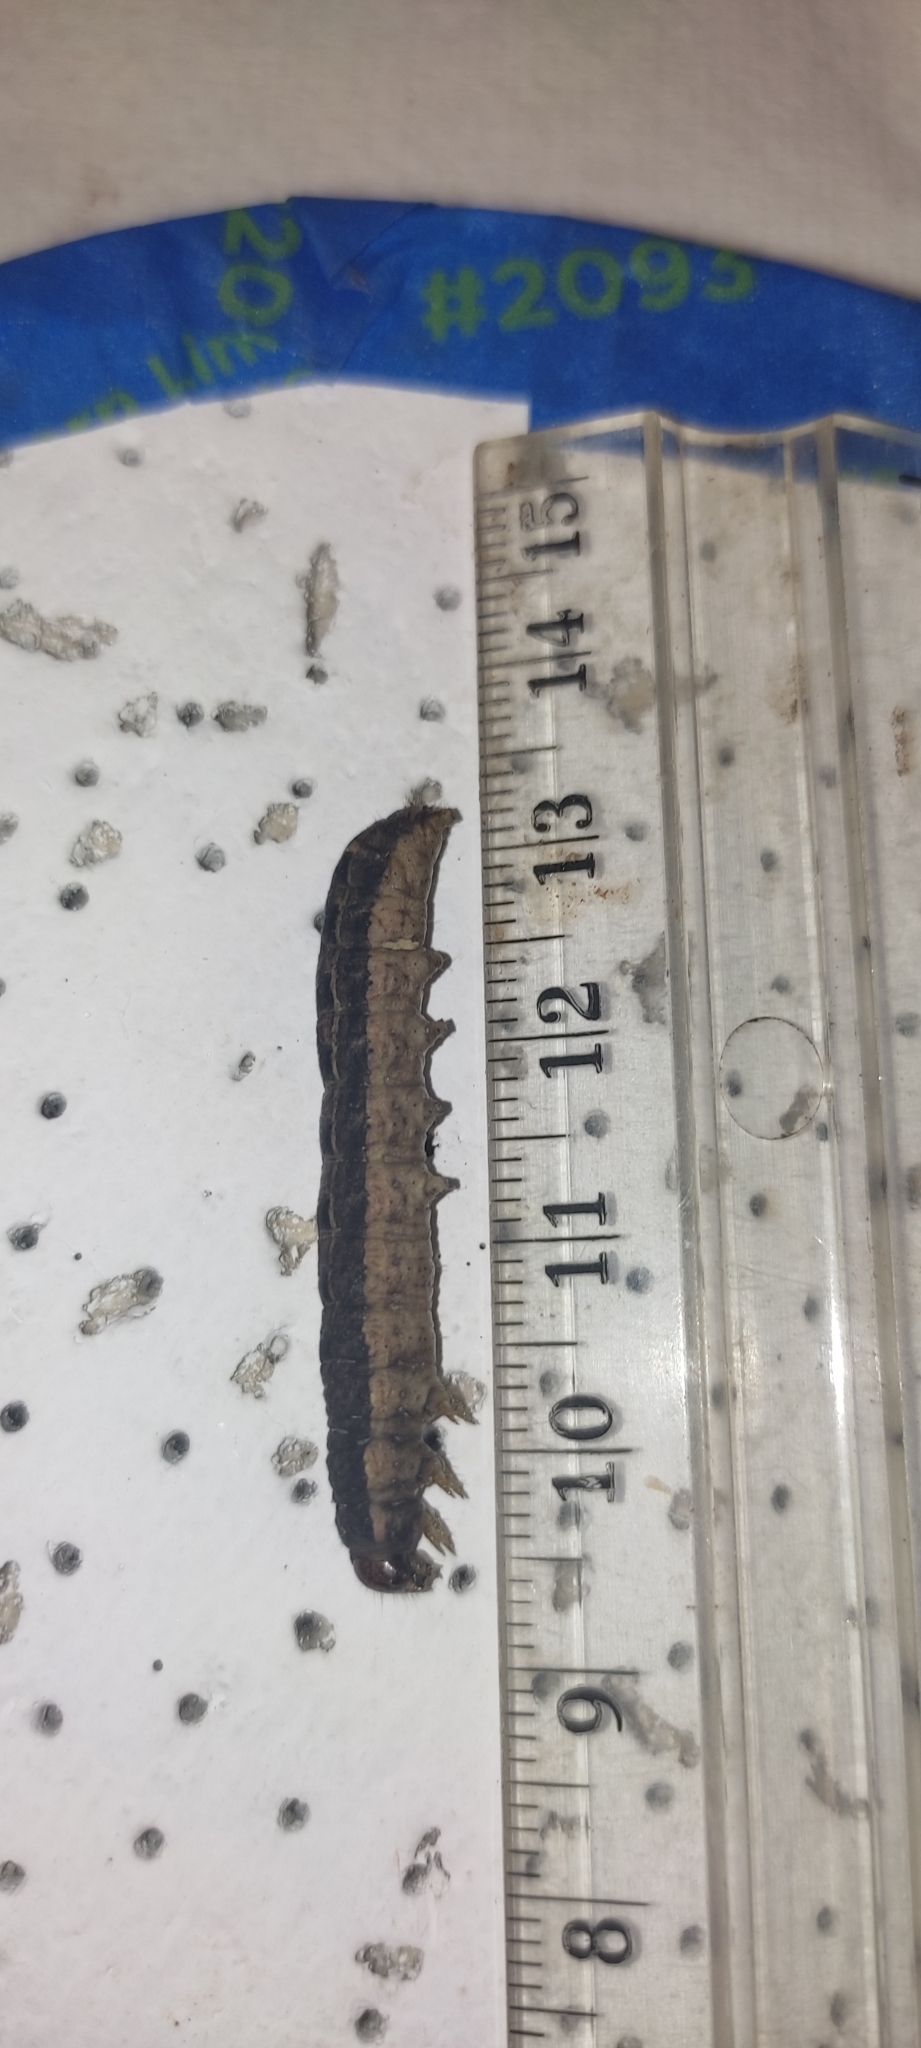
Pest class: cutworms